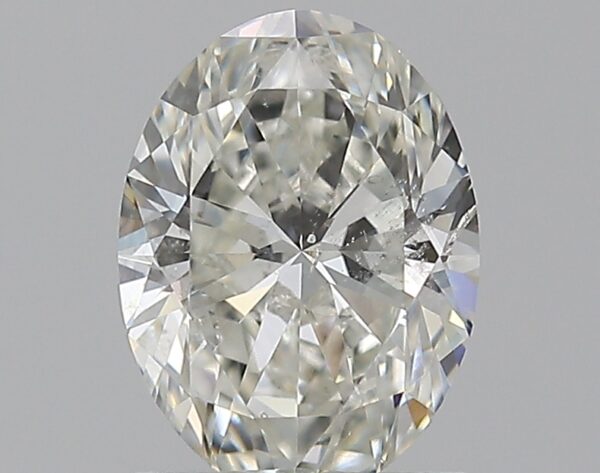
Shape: oval
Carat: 1.01
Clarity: SI2
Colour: I
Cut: EX
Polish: EX
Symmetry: VG
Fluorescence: N
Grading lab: GIA
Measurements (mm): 7.55 x 5.62 x 3.54